Clay Rapada

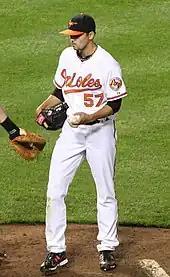
Rapada with the Orioles in 2011

On December 7, 2009, Rapada was traded to the Texas Rangers for a player to be named later or cash considerations. On December 16, Rapada was outrighted off the 40-man roster to Triple-A.